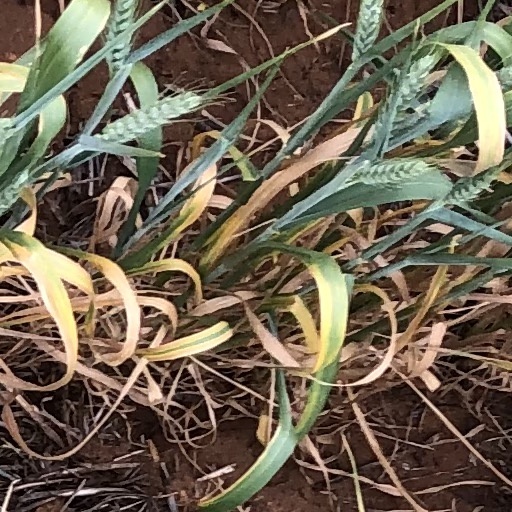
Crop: wheat